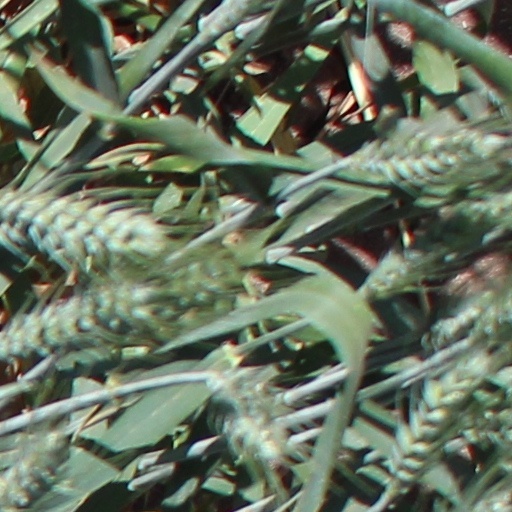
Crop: wheat